Ubu Rex

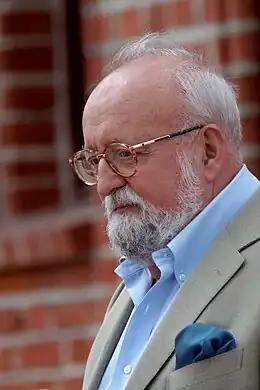
The composer in 2008

Ubu Rex is a satirical opera by Krzysztof Penderecki, on a libretto in German by the composer and Jerzy Jarocki, based on Alfred Jarry's 1896 play "Ubu Roi". It uses models by Offenbach, Rossini, Shostakovich and Schnittke. The opera was premiered by the Bavarian State Opera on 6 July 1991 for the opening of the Munich Opera Festival, conducted by Michael Boder. The Polish premiere was 1993 in Grand Theatre, Łódź, conducted by and directed by Lech Majewski.